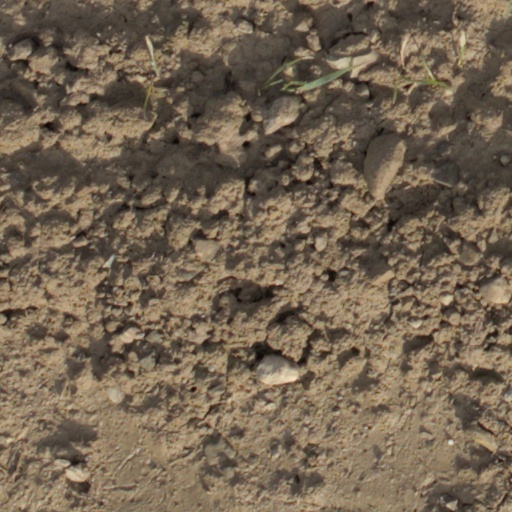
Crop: wheat